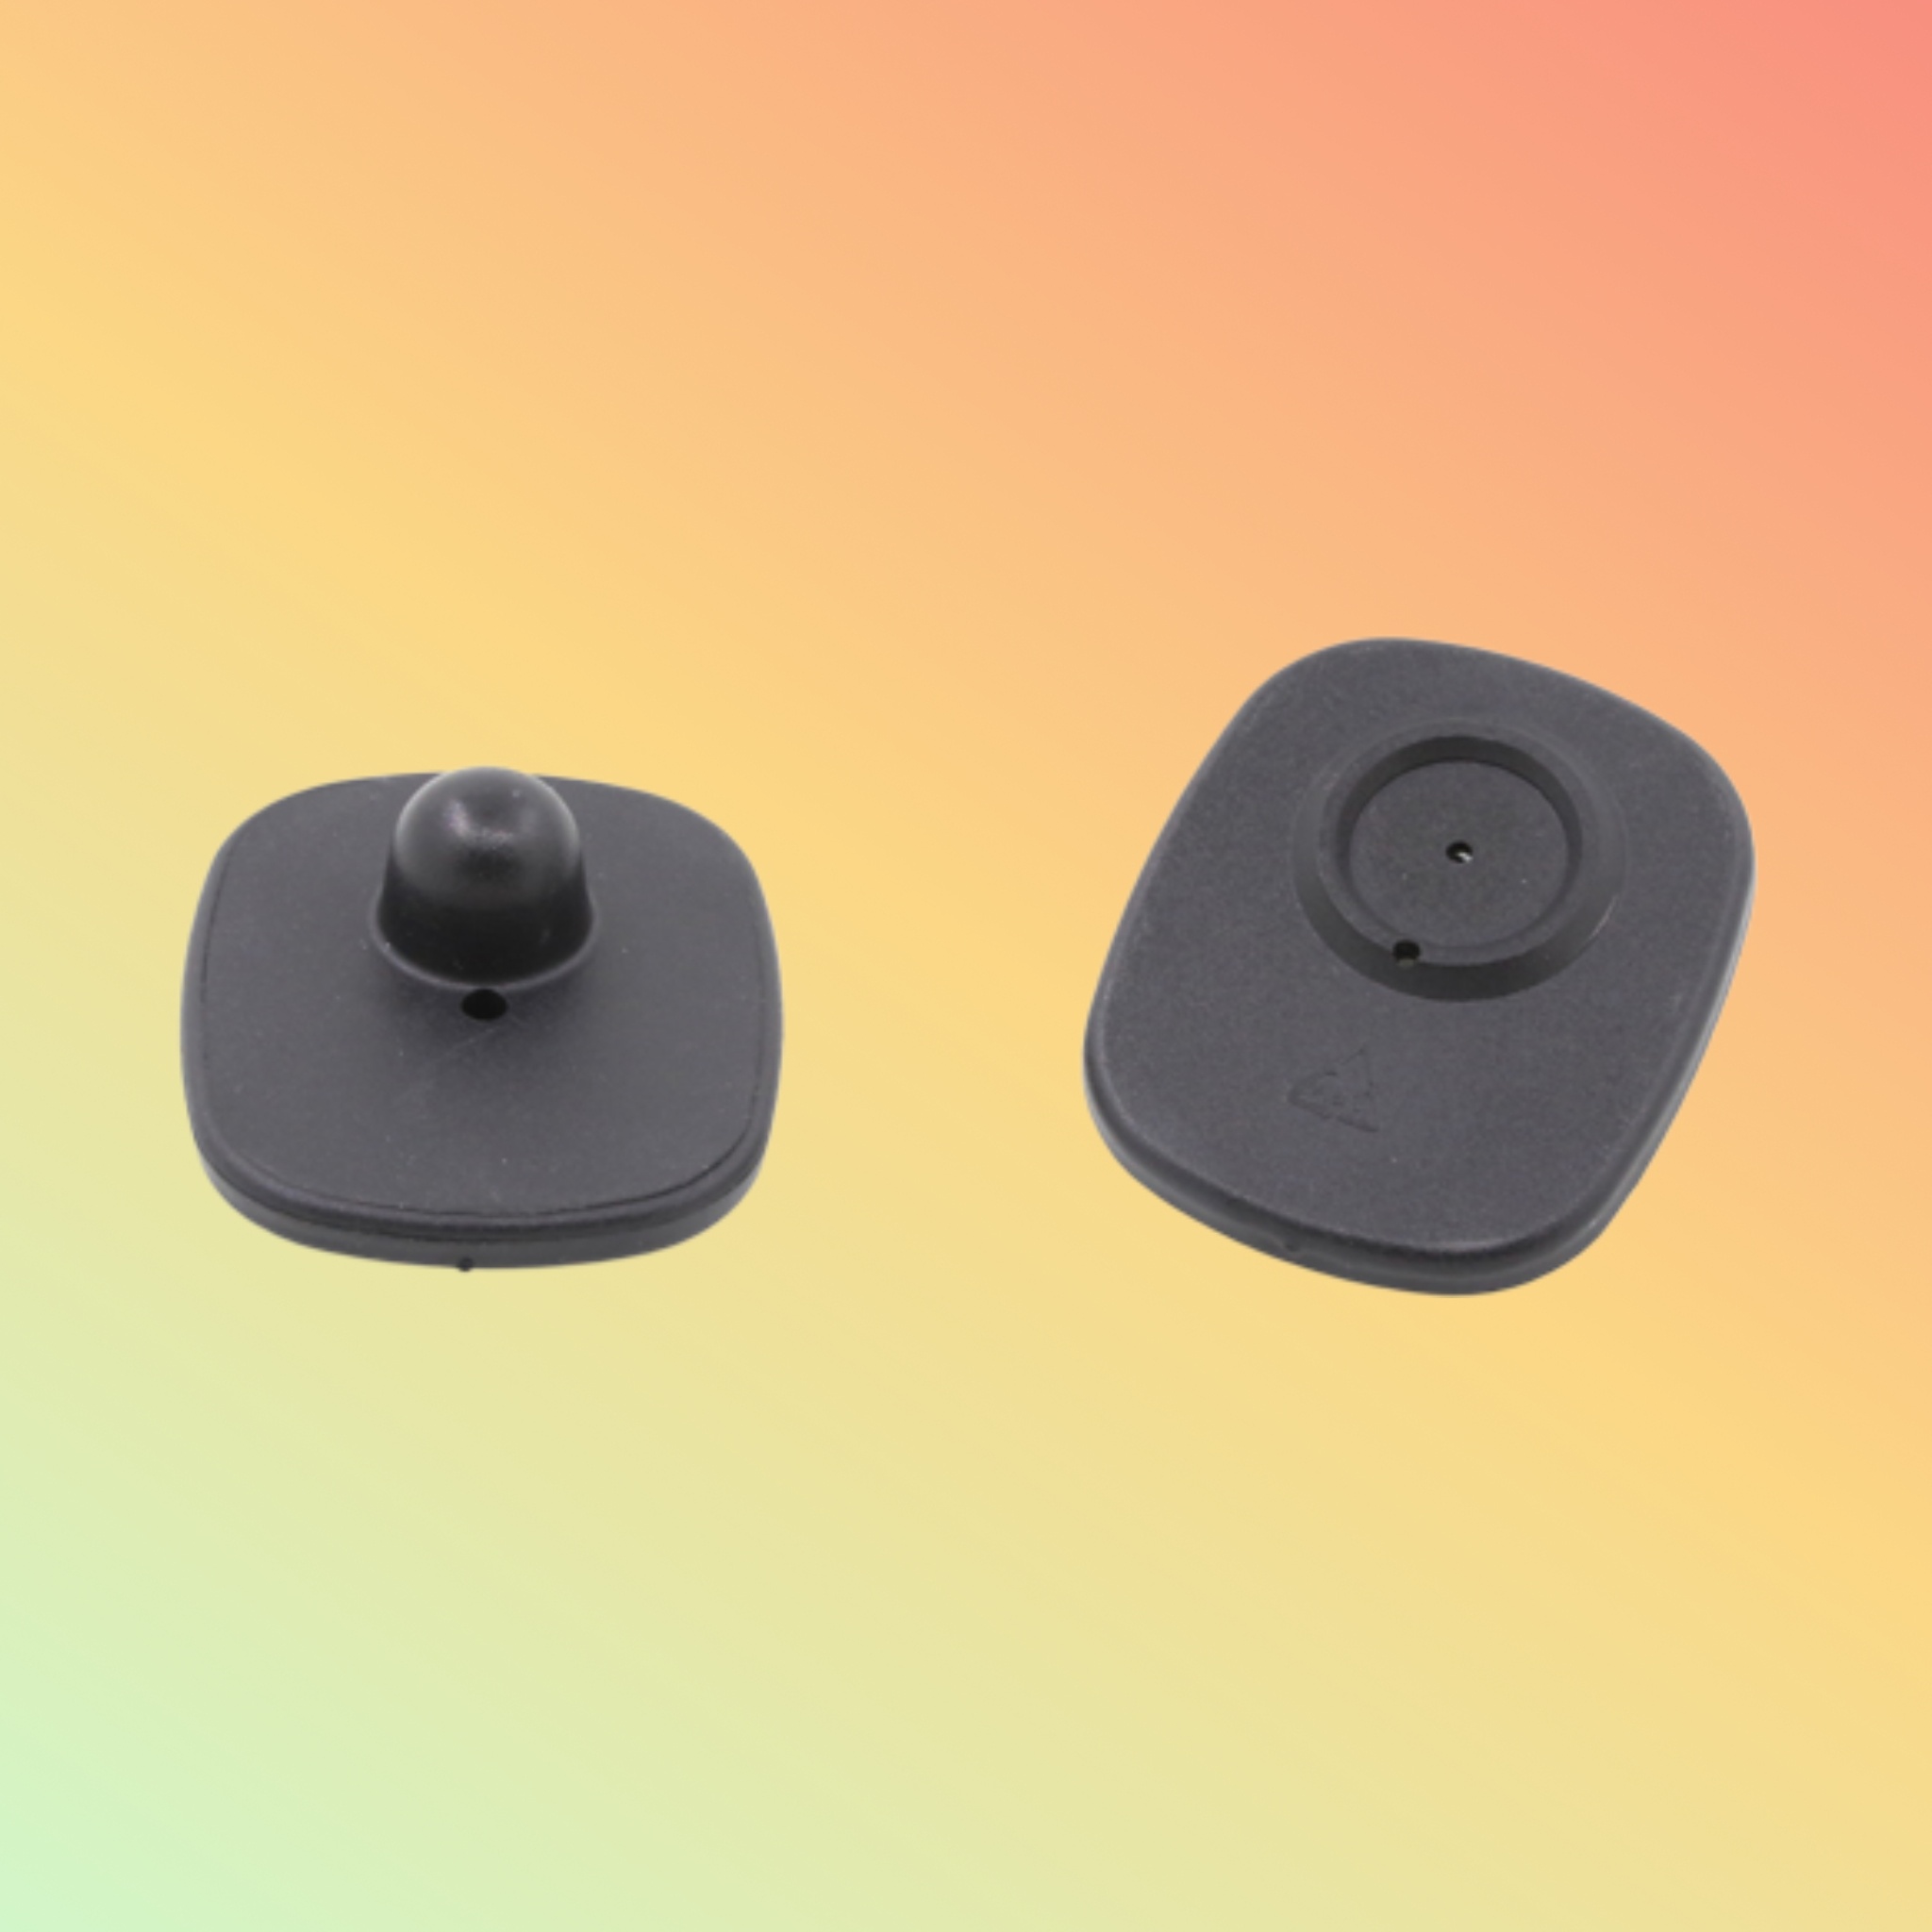
Epowsens HT001 RFID hard tag
Mini RFID tag for metal surfaces. IP68 waterproof, heat-resistant, and ideal for tight-space industrial tracking in harsh environments. ✅ Overview The Epowsens HT001 RFID Hard Tag is an ultra-miniature UHF RFID tag , designed specifically for on-metal usage in high-temperature, space-restricted industrial applications . Built to survive heat, pressure, and washdowns, it’s the ultimate tag for precision tracking in compact environments. ✅ Product Description With a micro-sized body measuring just 20 × 9 × 6 mm , the HT001 is one of the smallest heat-resistant RFID tags in the Epowsens range. Despite its tiny profile, it delivers a stable read range of up to 2 meters when mounted on metal and scanned with a fixed UHF reader. Made from PPS engineering plastic , the tag withstands up to 200°C (short-term) and 160°C continuously , making it ideal for asset tracking in high-heat environments. It’s IP68-rated , ensuring complete resistance to water, dust, oil, and chemical exposure. The tag can be mounted with screws or industrial adhesive , depending on the installation scenario. ✅ Key Features Ultra-compact size : 20 × 9 × 6 mm IP68 waterproof and dustproof Heat resistance up to 200°C (short-term) Stable on-metal RFID performance Read range up to 2 meters (fixed reader) Mounting options : adhesive or screw-based Laser-engraved ID optional ✅ Specifications Material: PPS (Polyphenylene sulfide) Size: 20 × 9 × 6 mm Weight: 2.5g Operating Temp: -40°C to +200°C Continuous Temp: +160°C Mounting: ø 2 mm screw or adhesive Ingress Protection: IP68 RFID Protocol: EPC Class 1 Gen2 / ISO 18000-6C Read Range: Up to 2 meters Color: Black Laser Print: Optional for asset ID or branding ✅ Supported OS / Applications / Industries Applications: High-temperature tool tracking Metal tray and mold identification Surgical or industrial tray sterilization Embedded RFID for rotating fixtures Industries: Aerospace & Aviation Automotive Medical & Pharma Electronics Assembly Cleanroom Manufacturing System Compatibility: Works with UHF RFID portals, handhelds, and readers Integrates into MES, ERP, WMS platforms ✅ Benefits & Compatibility Fits tight and recessed surfaces Perfect for direct metal mounting Reliable performance in heat and wet environments Supports industrial sterilization cycles Fully compatible with standard RFID infrastructure ✅ Purpose of Use The HT001 is ideal for organizations needing micro-scale RFID tagging in metallic, thermally intense, or chemically aggressive conditions . Great for small metal tools, trays, and reusable equipment where space is limited but precision is critical. ✅ How to Use Prep the mounting surface (clean and dry) Apply with adhesive or mount via screws Register the tag ID in your RFID platform Begin scanning with fixed or handheld readers ✅ Packaging / Weight / Dimension Unit Weight: 2.5g Packaging Quantity: 1,000 pcs/carton Carton Size: 30 × 22 × 18 cm Total Carton Weight: Approx. 6.2 kg Packaging Type: Protective foam tray or layered box ✅ Warranty and FAQs Warranty: 12-month warranty against manufacturing defects FAQs: Q: Can this tag be sterilized repeatedly? A: Yes — it's built for industrial sterilization and high-heat cycles. Q: Is it reusable? A: Absolutely — the HT001 is made for long-term reuse. Q: Will it work on small curved metal surfaces? A: Yes — it’s optimized for tight or curved metallic installations. ✅ Performance, Quality, Durability, and Reliability Despite its small size, the HT001 delivers consistent performance in the harshest operational conditions . Its durability, IP68 rating, and anti-metal tuning make it a reliable choice for compact asset tracking. ✅ Best Price Guarantee We offer the lowest price in the UAE for HT001 . Find it cheaper? NEOTECH will match it — plus, you get full local support and warranty coverage. ✅ Shop Today & Receive Your Delivery Across the UAE! Shipping available across Dubai, Abu Dhabi, Sharjah , and all Emirates. Most standard orders ship within 2–4 business days . ✅ Request for Customer Reviews and Testimonials Already using HT001 in your operations? Share your experience and help guide other buyers looking for a rugged mini RFID tag. ✅ After Sales Support NEOTECH provides comprehensive after-sales care , including technical setup, replacement coordination, and integration support. ✅ Get in Touch Need guidance on choosing between HT001 and HT002? Our RFID experts are available for demos, documentation, and tailored quotes. ✅ Stock Availability HT001 is available in stock for standard quantities. For urgent or large-volume orders, confirm availability with our sales team. ✅ Disclaimer Product specifications and availability are subject to change. Product visuals are for reference only. Please verify all critical info before ordering.
Brand: NEO Digital
Category: Electronics > Components